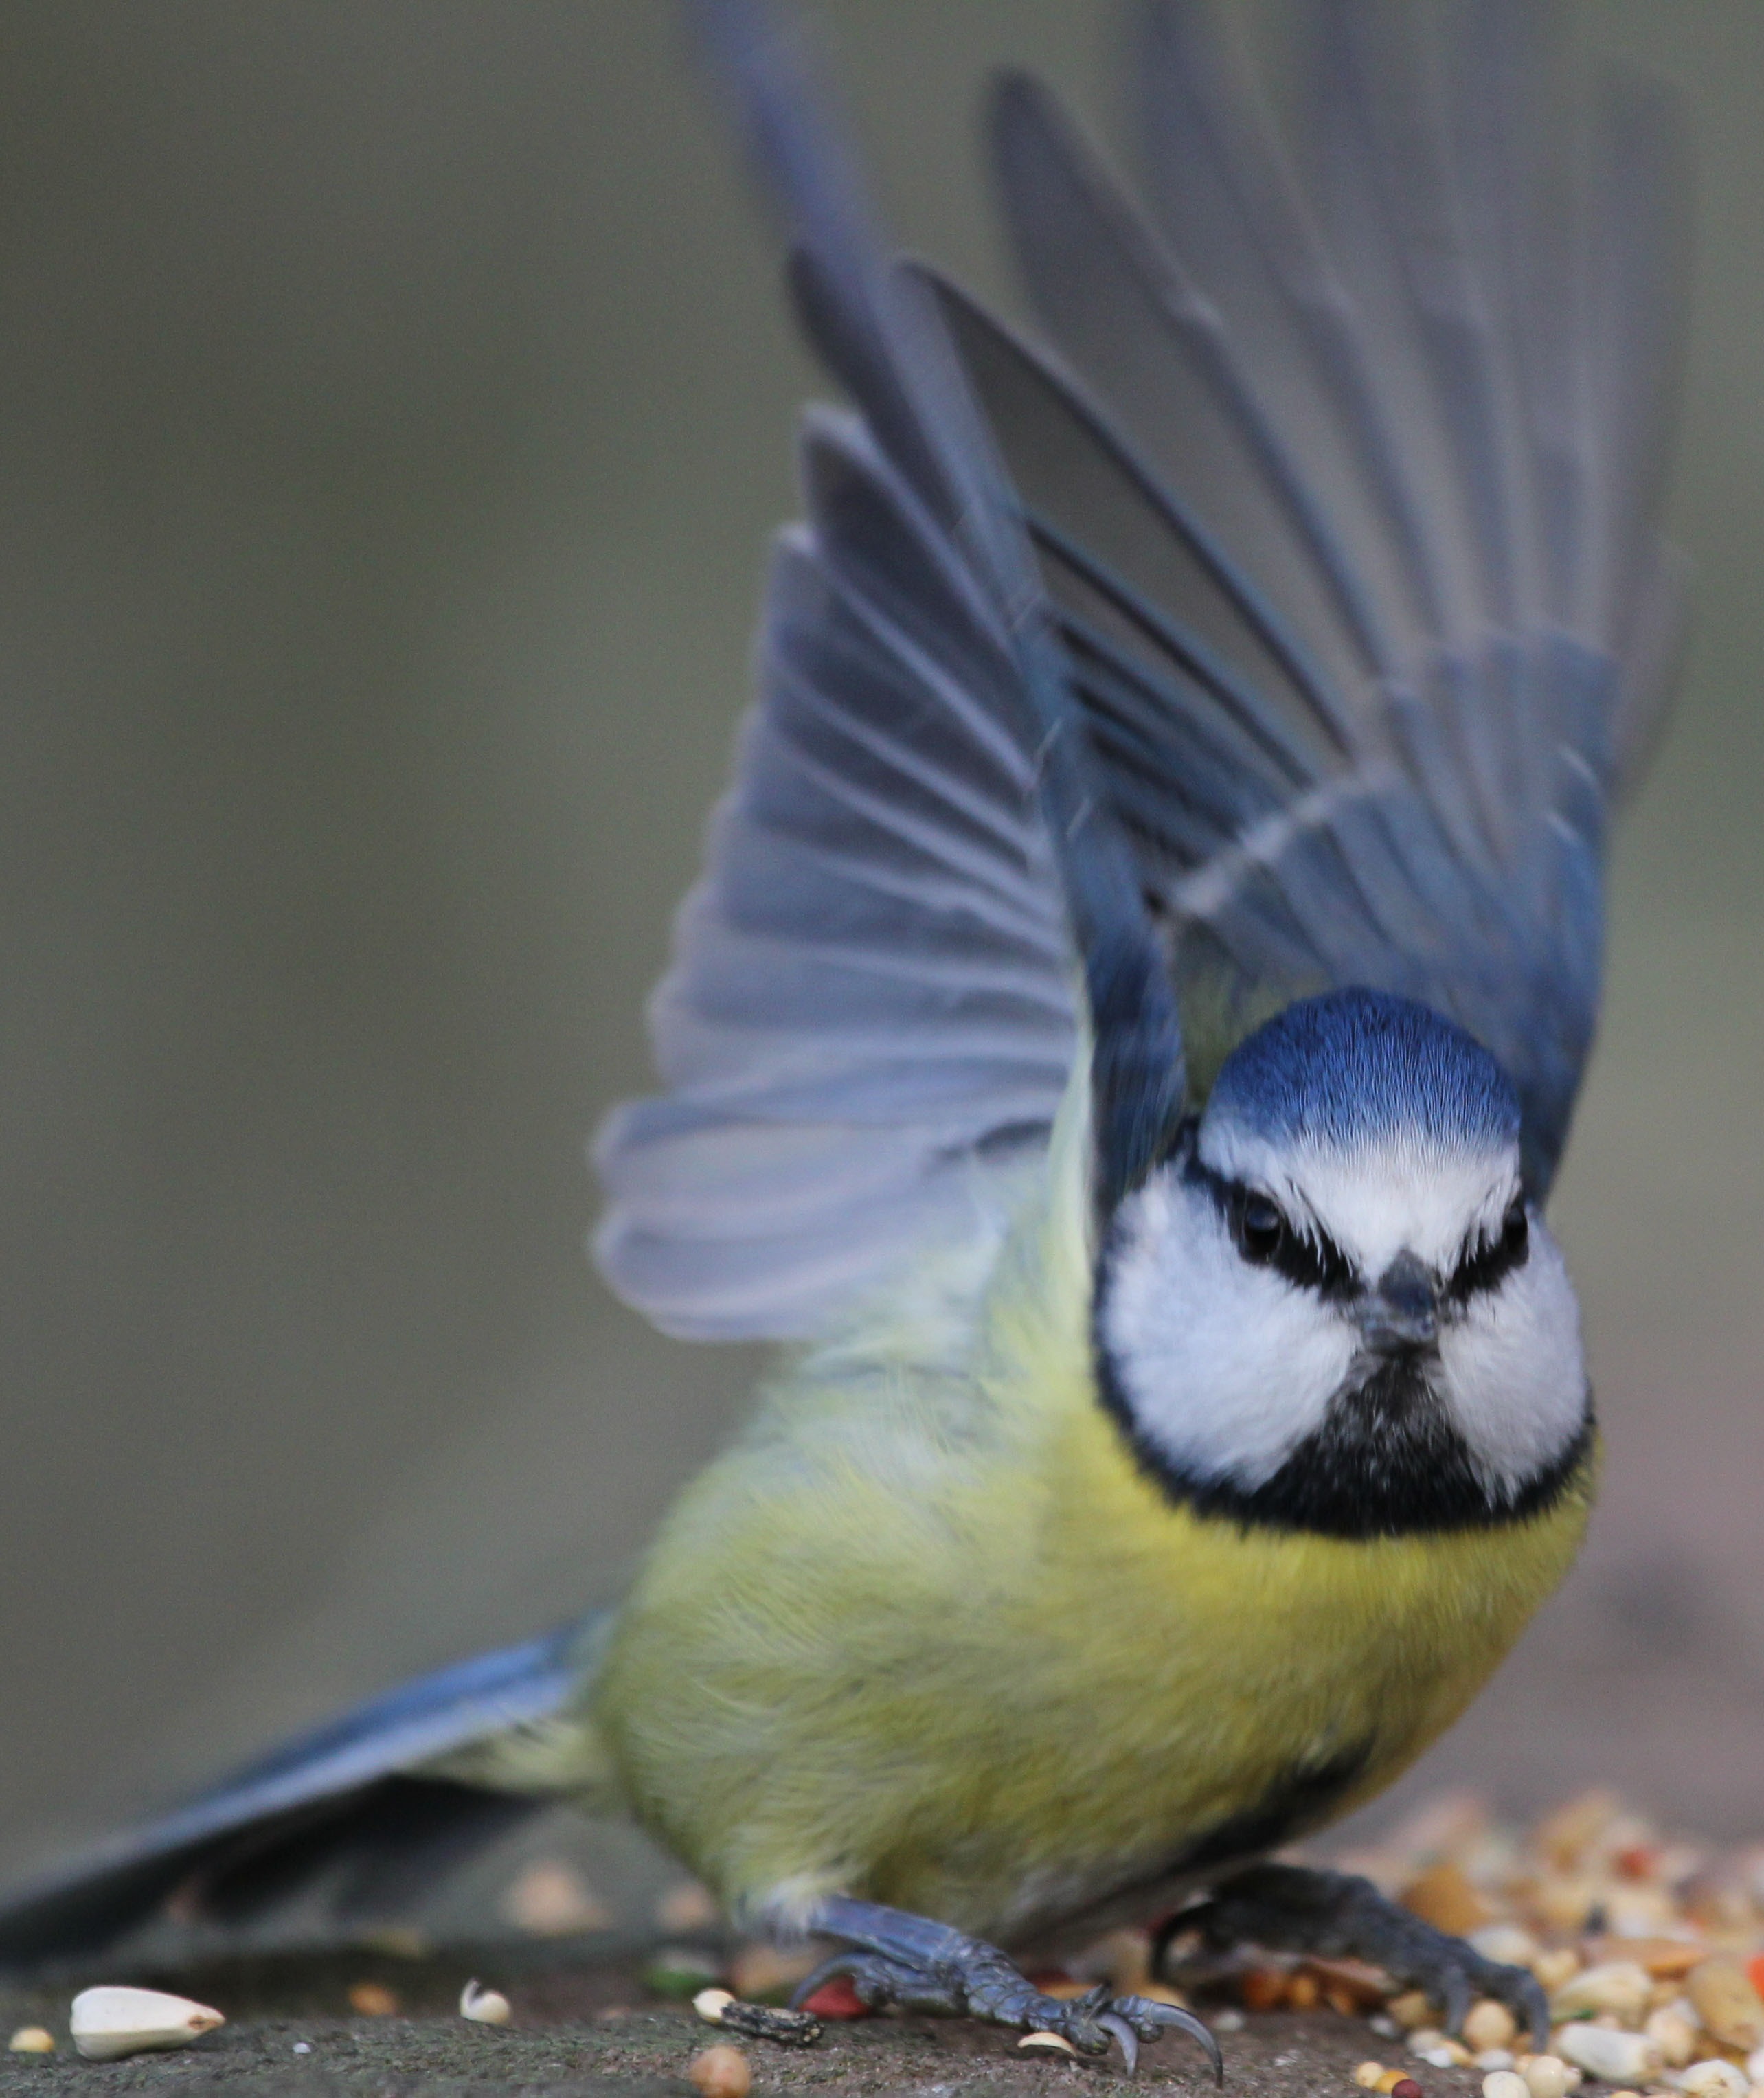
nature, outdoor, wilderness, bird, wing, animal, fly, wildlife, wild, beak, mammal, blue, freedom, feather, avian, fauna, majestic, wings, vertebrate, creature, blue tit, finch, chickadee, perching bird